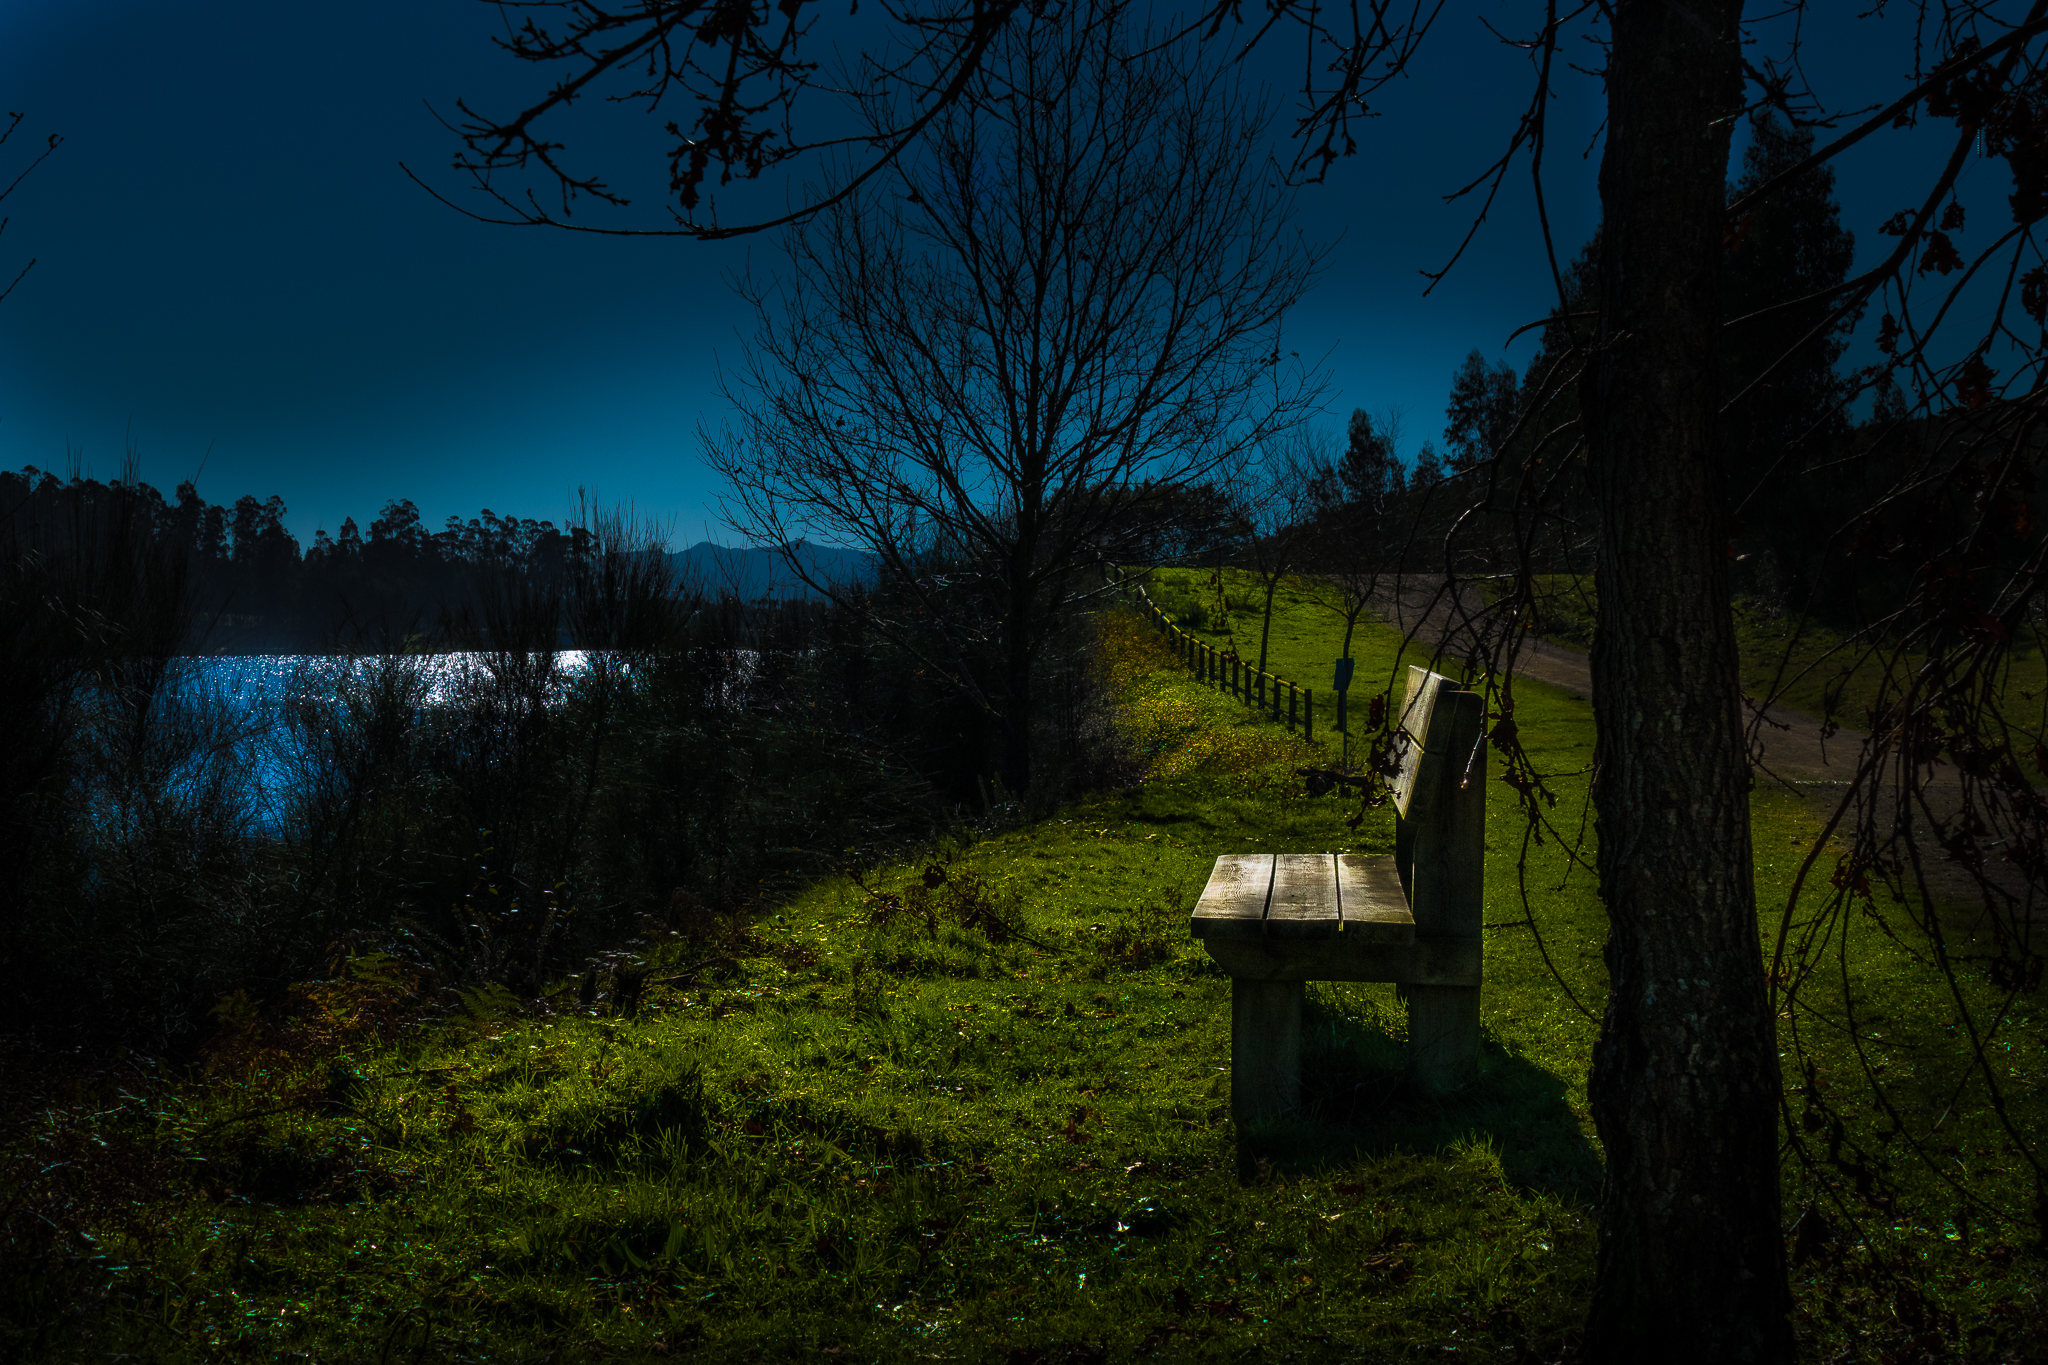
landscape, tree, nature, forest, grass, wilderness, light, cloud, plant, sky, sunset, mist, night, meadow, sunlight, morning, leaf, hill, dawn, dusk, evening, green, reflection, autumn, darkness, spain, espaa, galicia, pontevedra, paisajes, woodland, habitat, lumixfz1000, fz1000, ggl1, xovesphoto, panasoniclumixfz1000, rural area, atmospheric phenomenon, woody plant